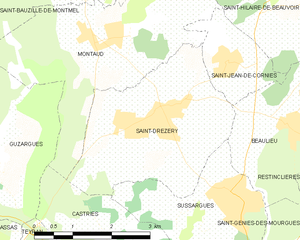
Carte de la commune française de code INSEE 34249 - Saint-Drézéry
Saint-Drézéry est une commune française située dans le département de l'Hérault en région Occitanie. Jusqu'au XXᵉ siècle, la commune s'appelait Saint-Drézéry de Courbessac